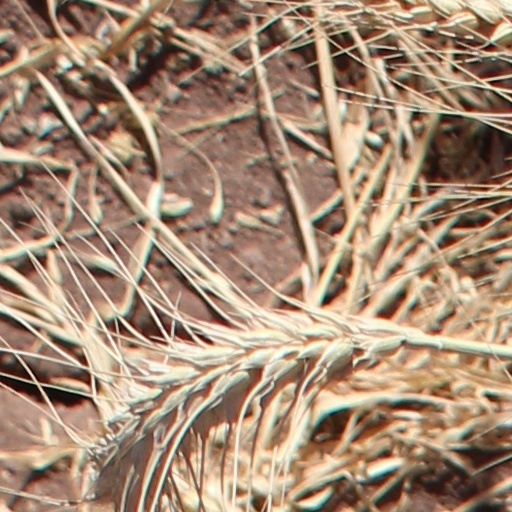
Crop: wheat